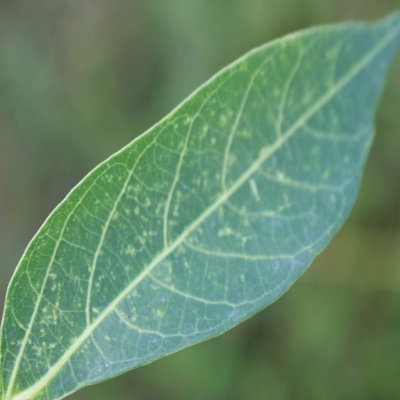
Crop: Cassava
Condition: green mite